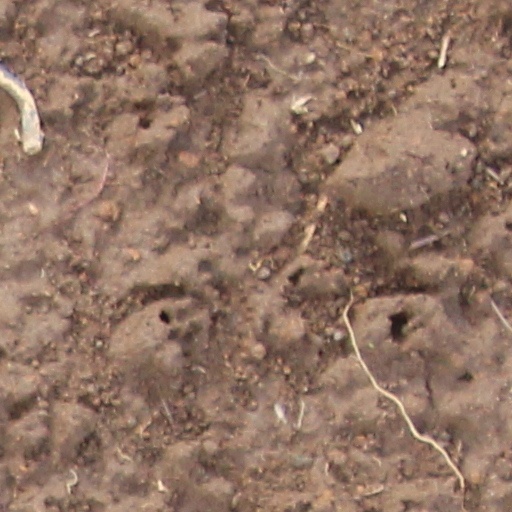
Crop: wheat